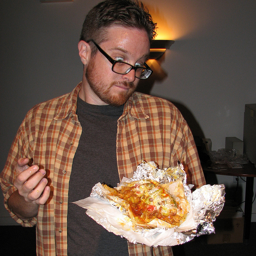
A man holding a slice of pizza in his left arm.
A wide eyed man wearing eyeglasses and holding food.
man in a plaid shirt holding a foil wrapped dinner
a man looking at something in aluniem foil.
a man is looking down at the food in his hand